Tiffani Faison

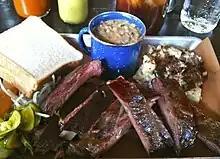
Sweet Cheeks Q in 2012

In 2021, Faison competed in Food Network's Tournament of Champions, and in 2022, Faison returned to compete and win Tournament of Champions, Season 3, as well as serve as a judge on Chopped: Casino Royale. Tiffani Faison won Tournament of Champions 3, defeating Brooke Williamson in the finale.